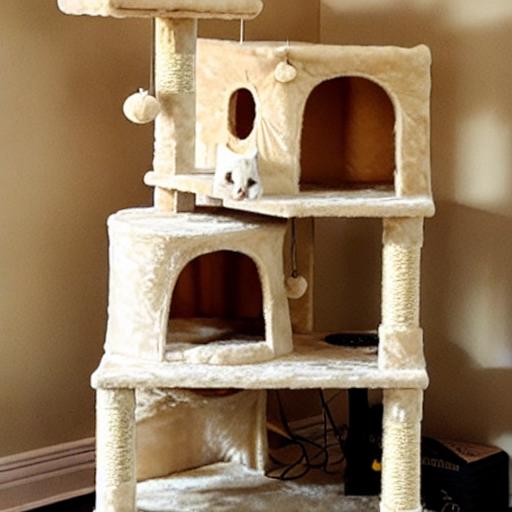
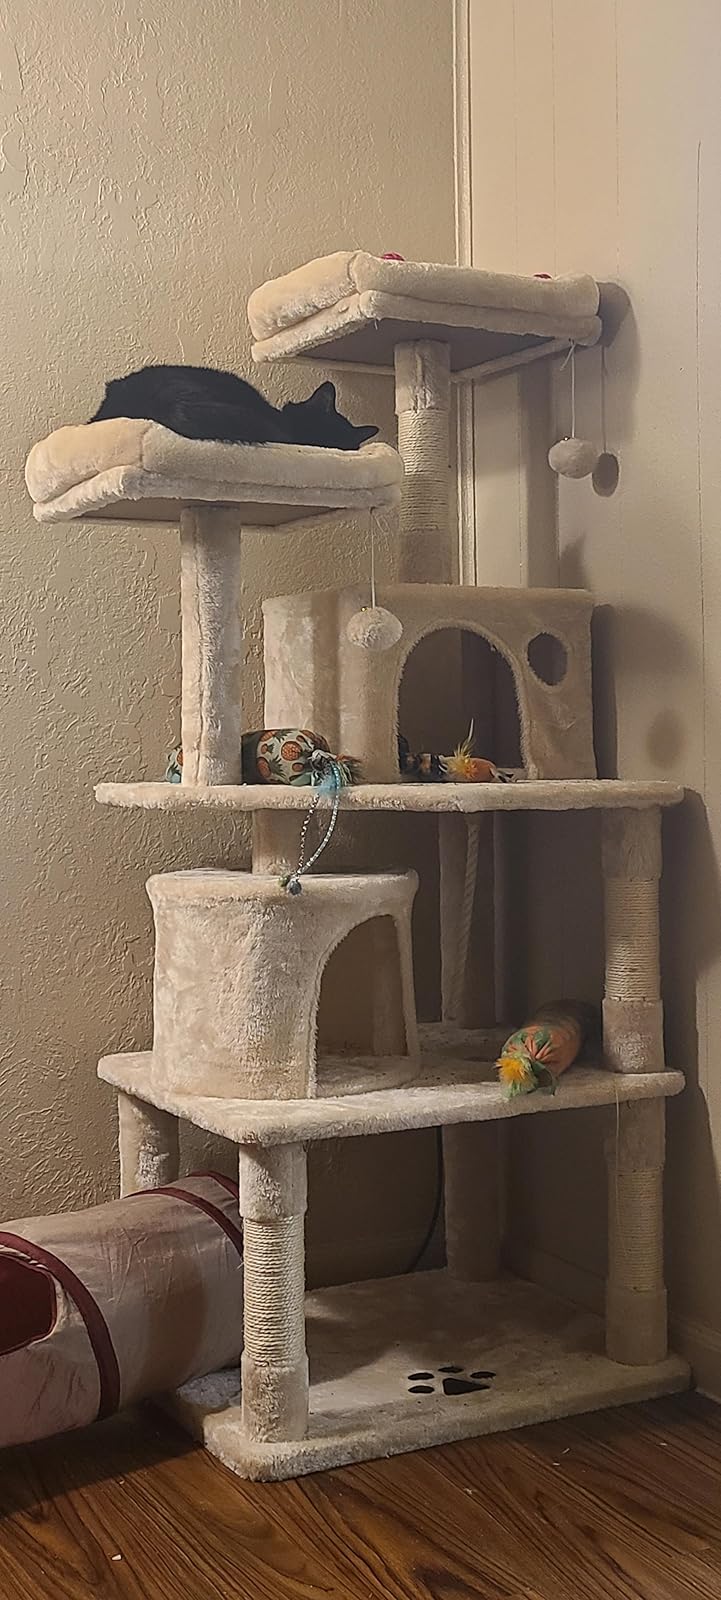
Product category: items_cat tree
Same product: no